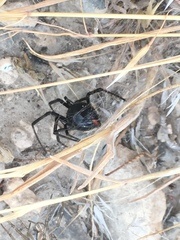
Species: Lactrodectus_hesperus